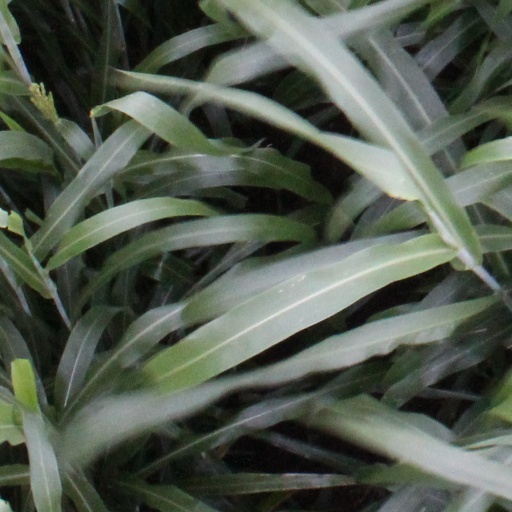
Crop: sorghum